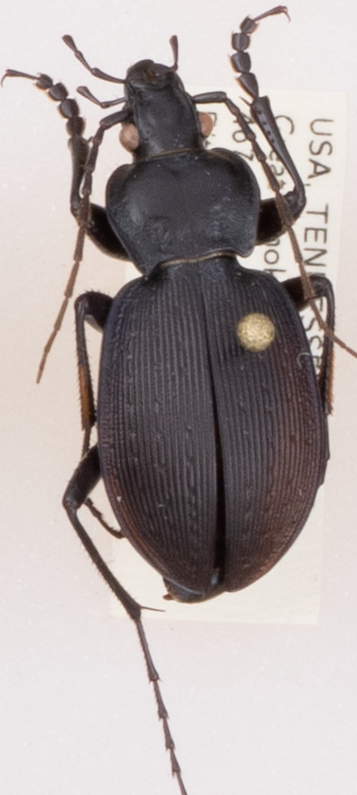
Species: Carabus goryi
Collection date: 2017-05-02
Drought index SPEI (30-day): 0.8
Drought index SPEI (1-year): -1.258
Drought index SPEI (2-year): -0.966